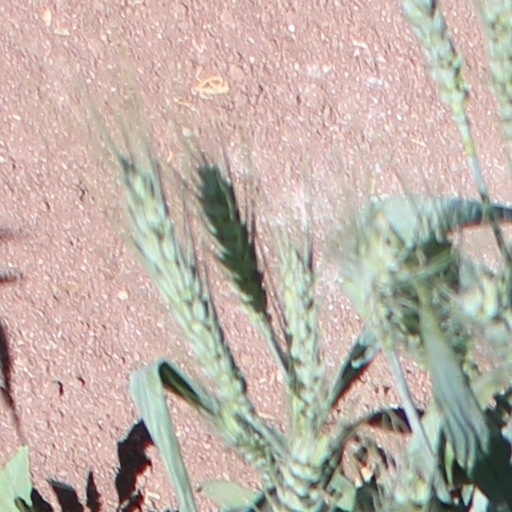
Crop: wheat